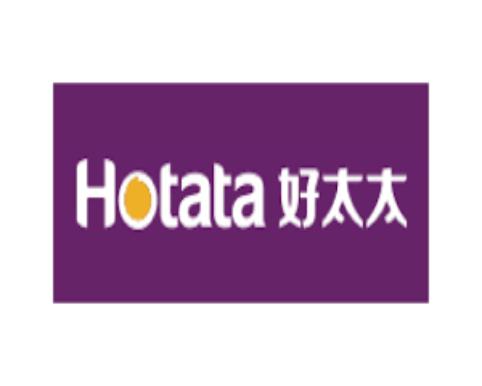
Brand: hotata
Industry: Necessities